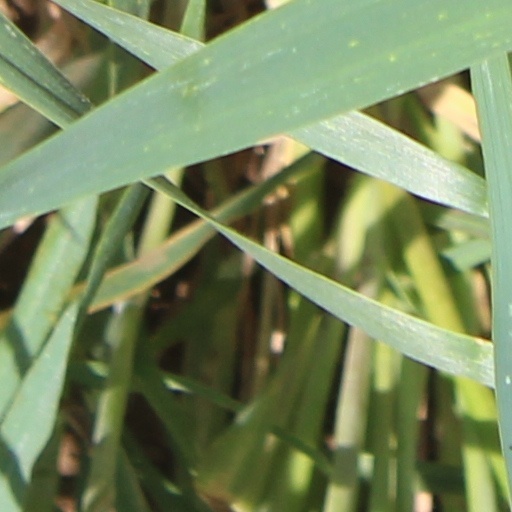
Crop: wheat